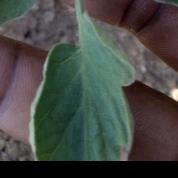
Crop: Tomato
Condition: virosis-d